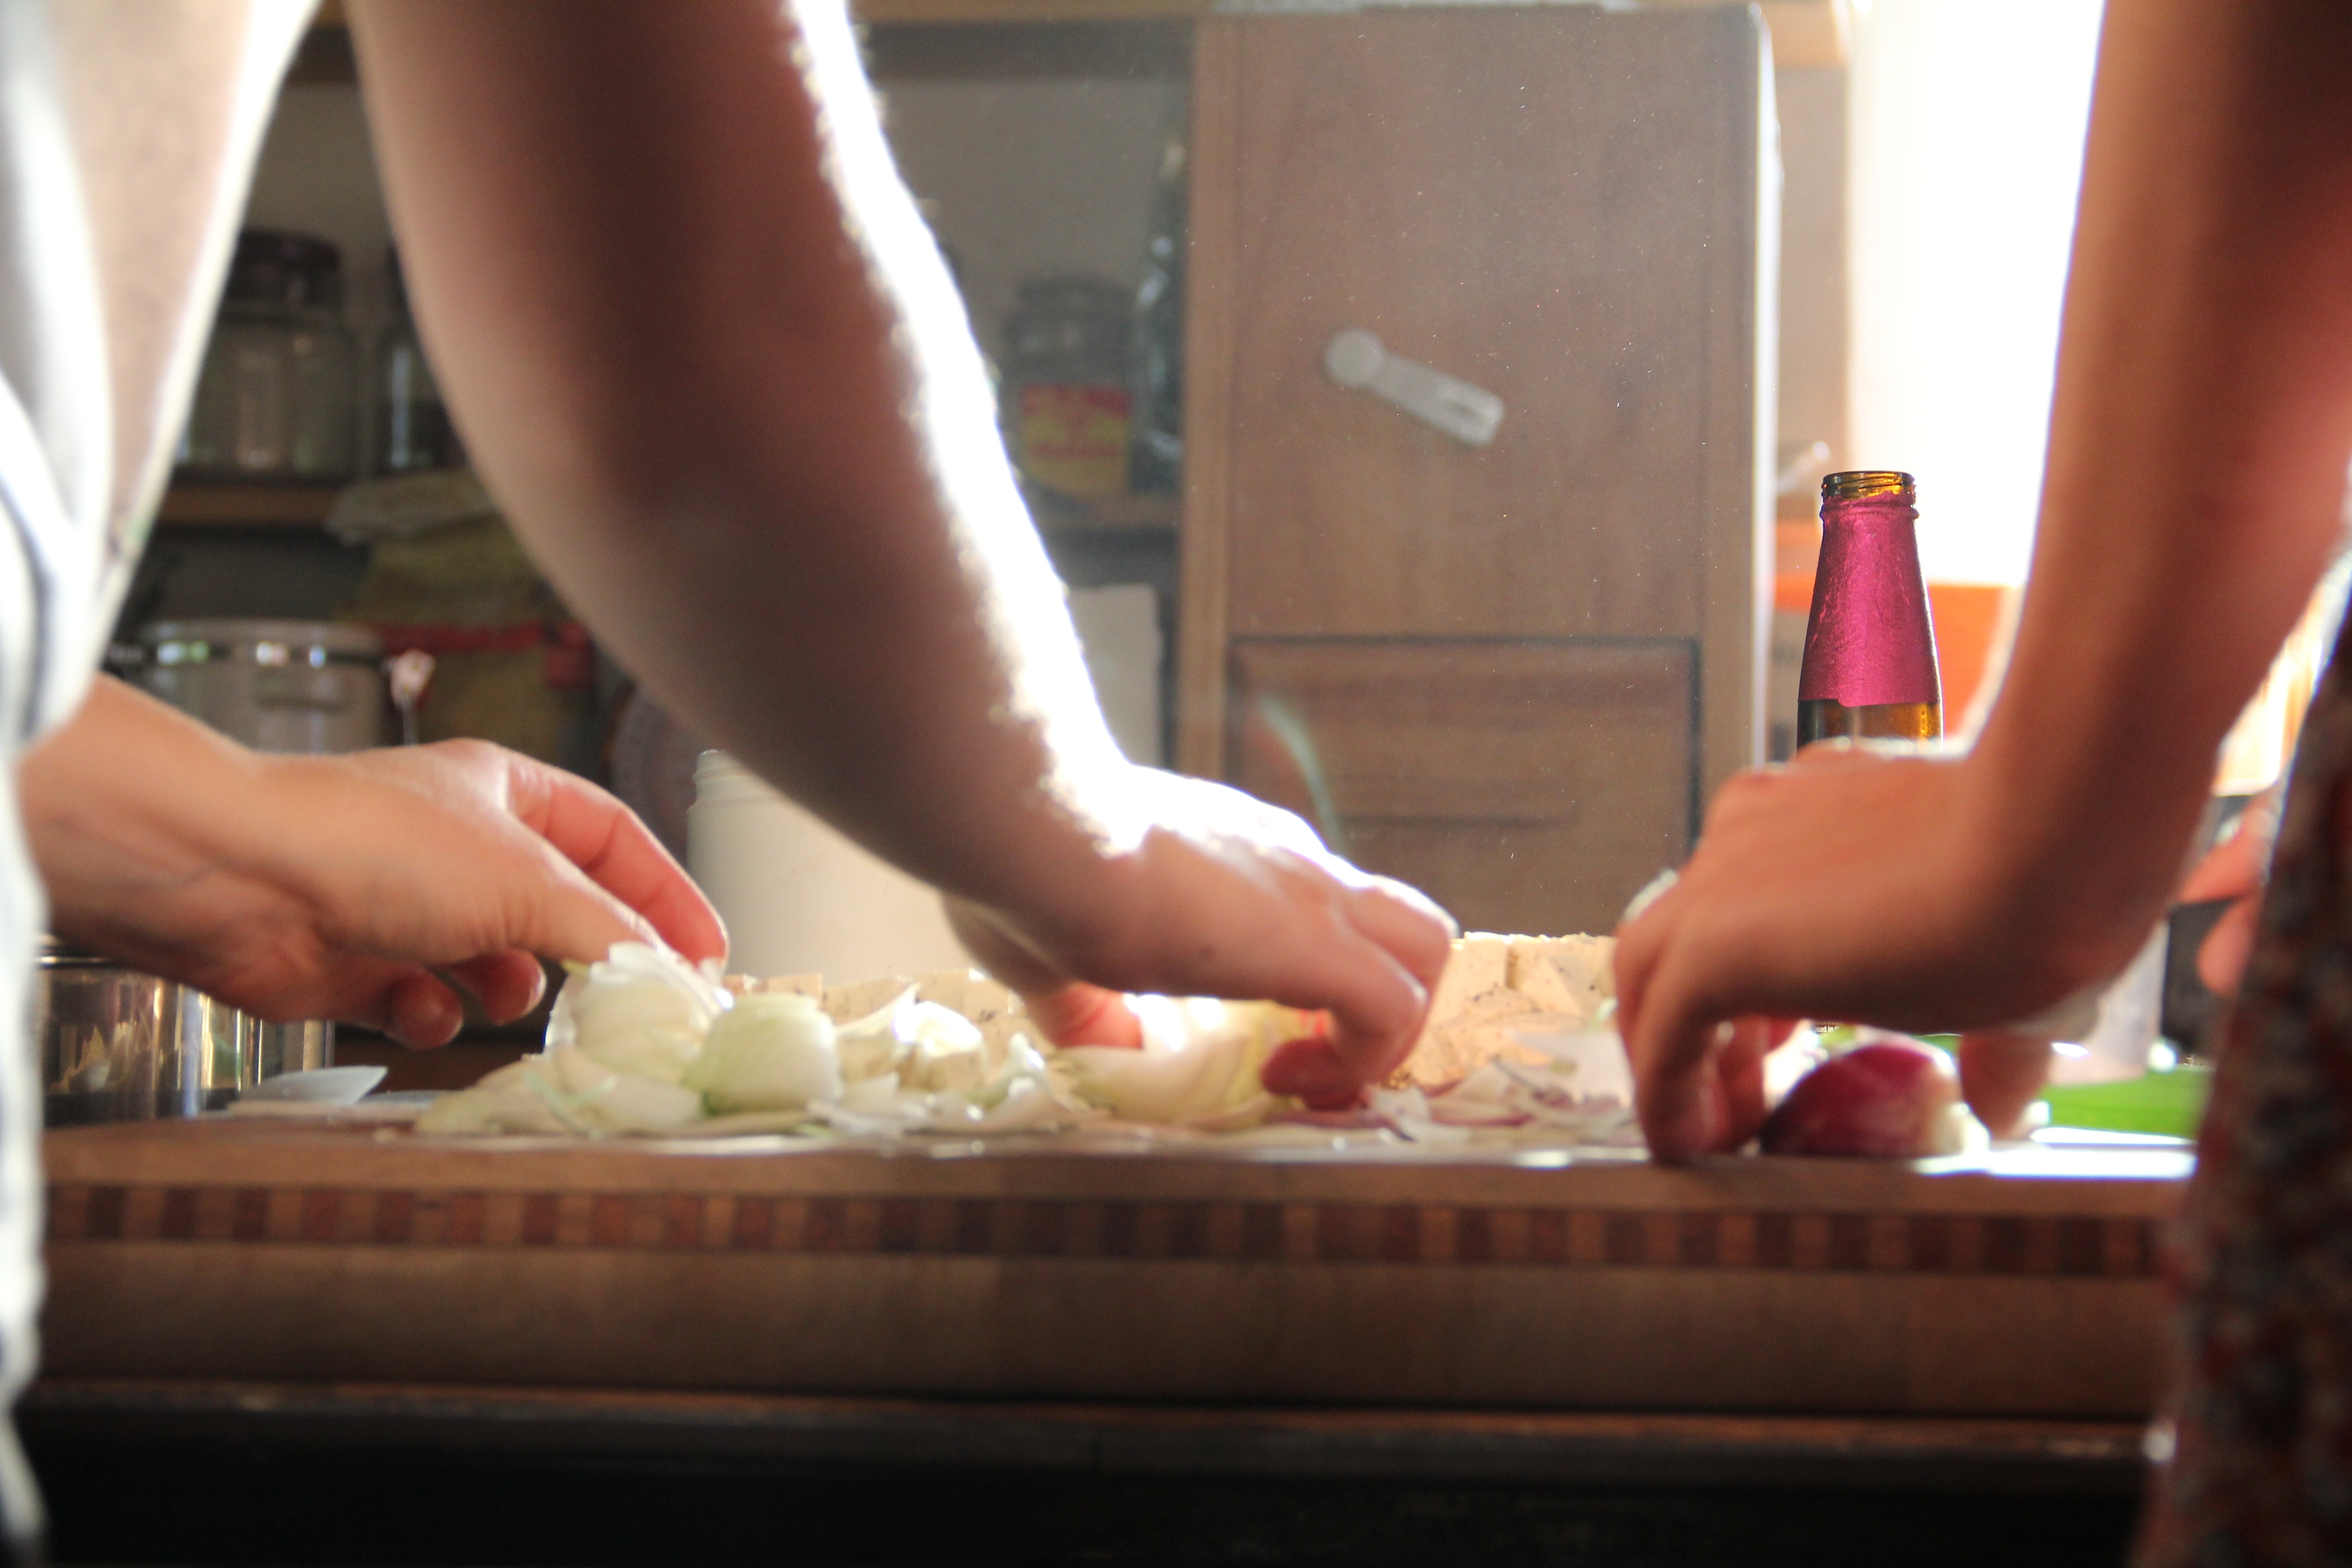
restaurant, dish, meal, food, cooking, kitchen, baking, lunch, cuisine, health, cook, asian food, eating, friends, meals, sense, human action